Sky position (RA, Dec in degrees): 154.37, 10.898
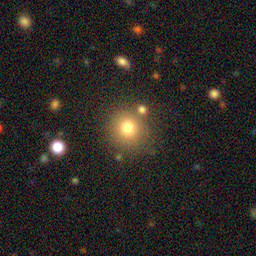
Galaxy morphology: Round Smooth Galaxies